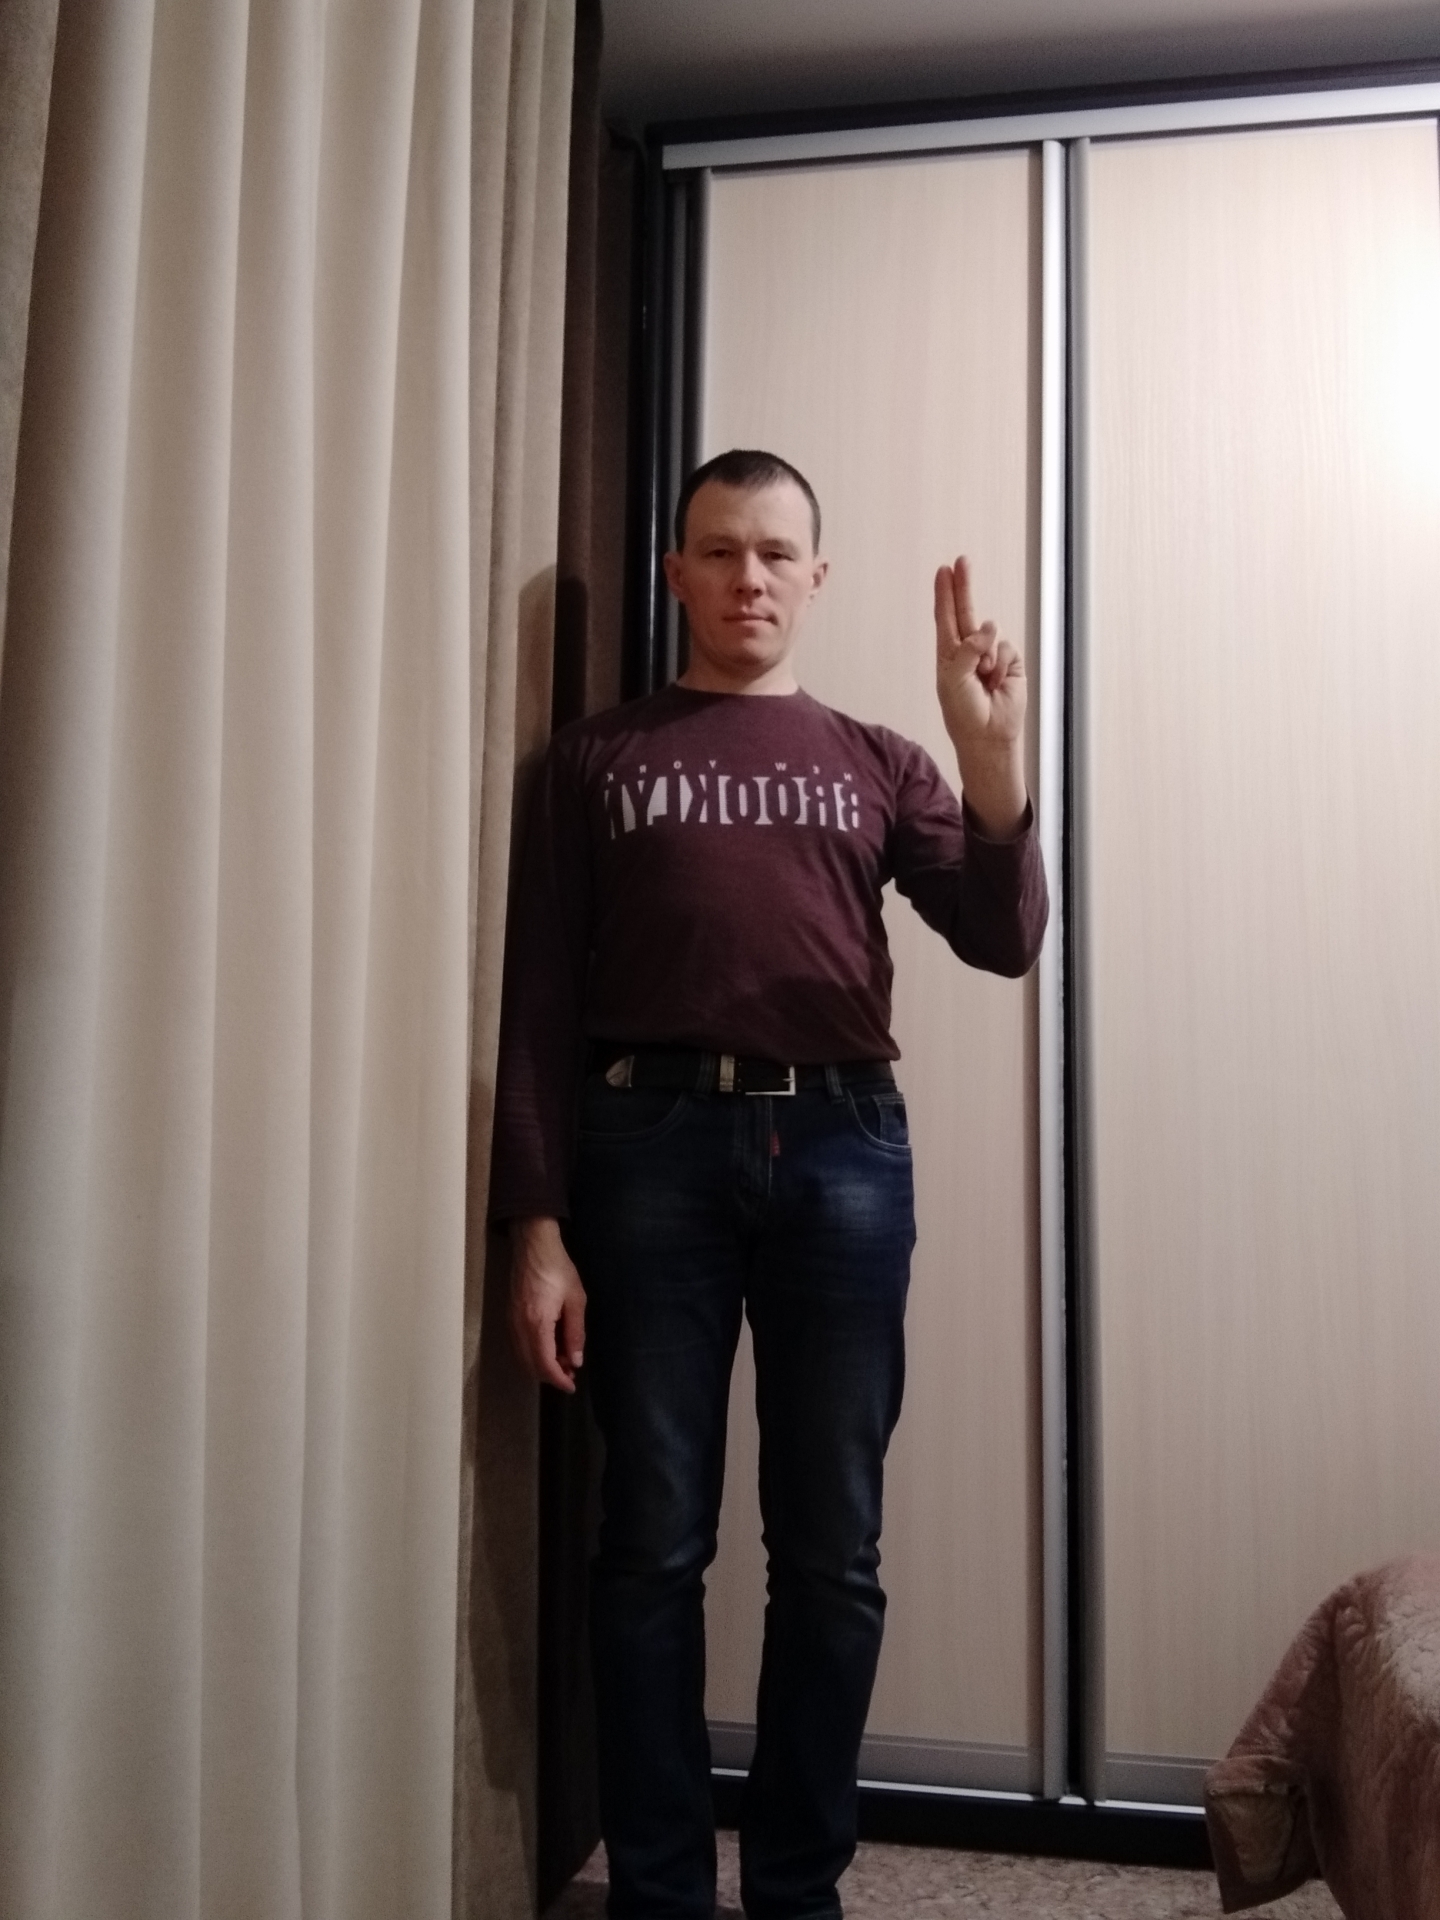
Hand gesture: two_up